Real tree

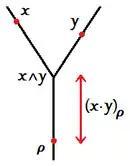
A triangle in a real tree

A metric space formula_2 is a real tree if it is a geodesic space where every triangle is a tripod. That is, for every three points formula_3 there exists a point formula_4 such that the geodesic segments formula_5 intersect in the segment formula_6 and also formula_7. This definition is equivalent to formula_2 being a "zero-hyperbolic space" in the sense of Gromov (all triangles are "zero-thin").